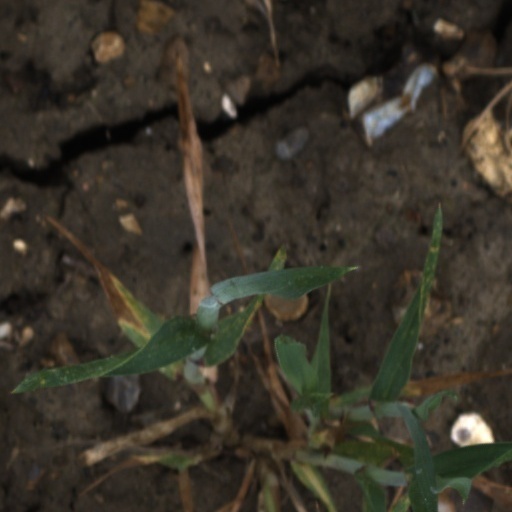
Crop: wheat